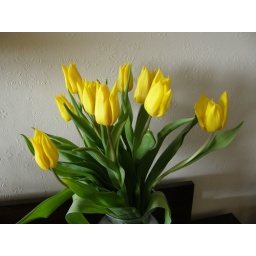
bought myself a bouquet to enjoy since I don't have any left in my yard, thanks to those cute deer!